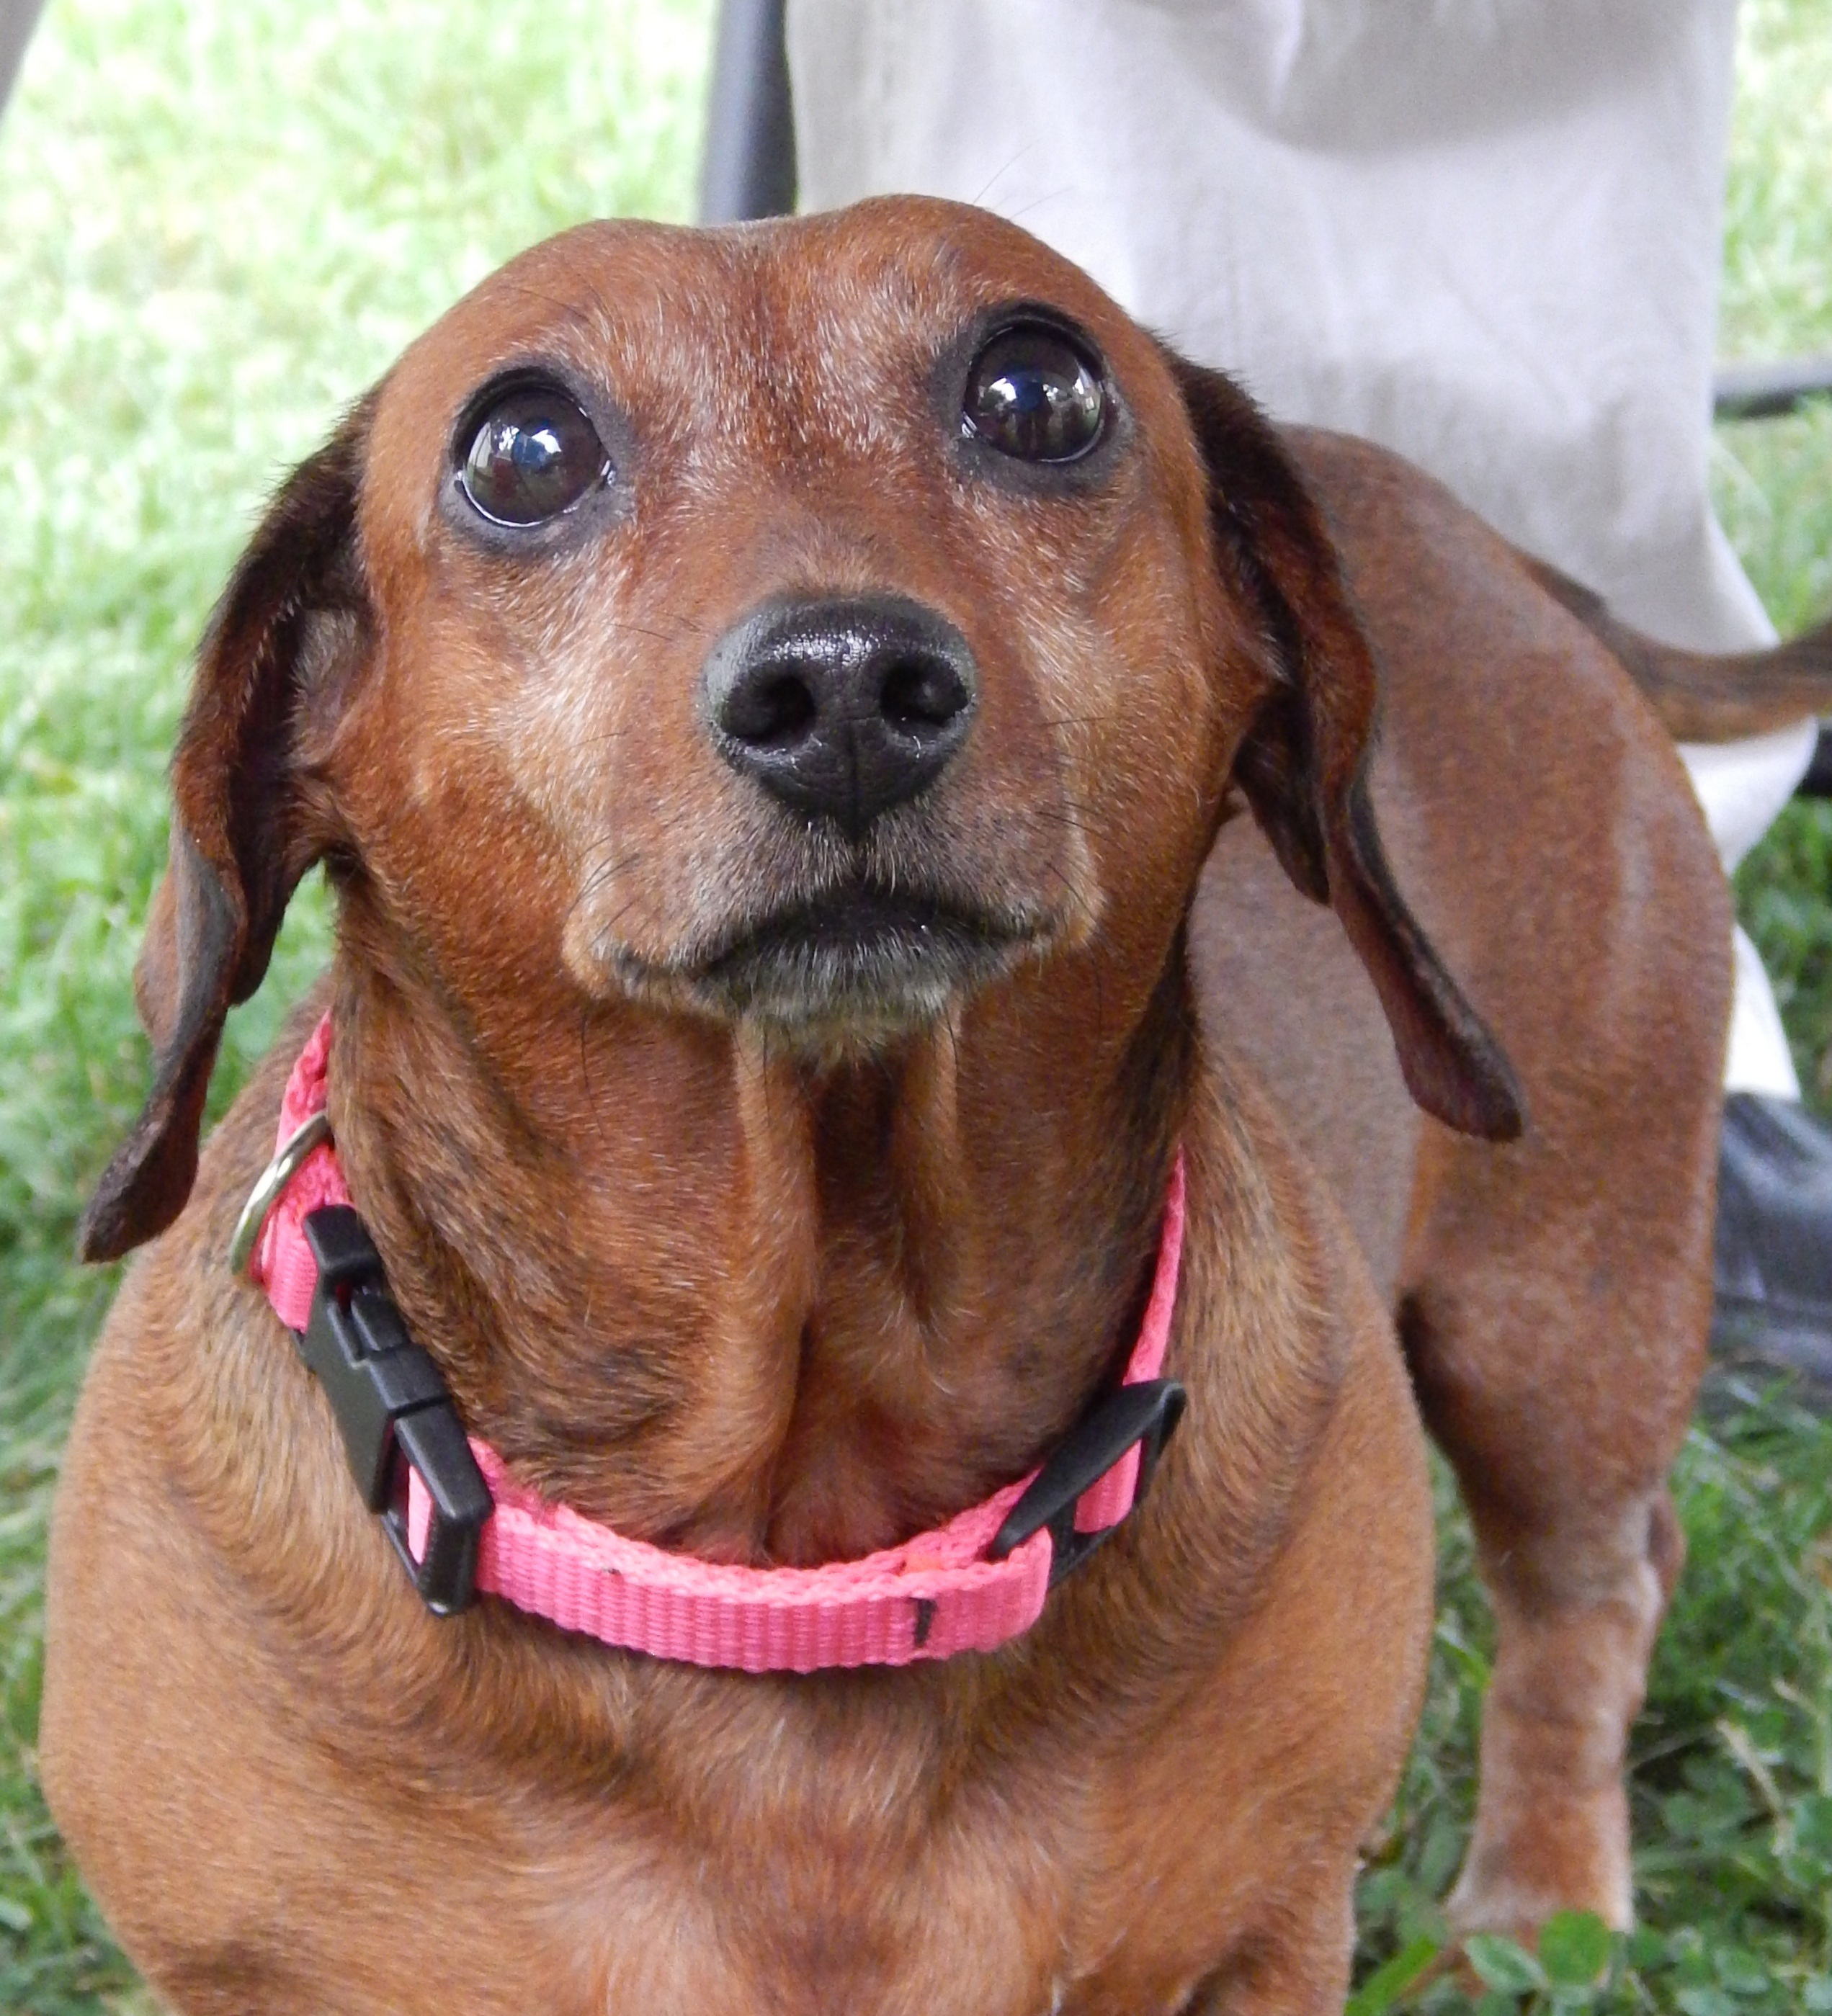
dog, animal, canine, pet, fur, mammal, hound, little, vertebrate, dog breed, dachshund, purebred, pedigree, rhodesian ridgeback, dog like mammal, austrian black and tan hound, polish hunting dog, dog crossbreeds, treeing walker coonhound, broholmer, redbone coonhound, bavarian mountain hound, finnish hound, hamiltonst vare, coonhound, segugio italiano, black and tan coonhound, english coonhound, polish hound, alpine dachsbracke